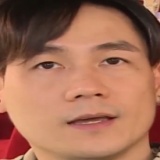
ca sĩ Khánh Phương